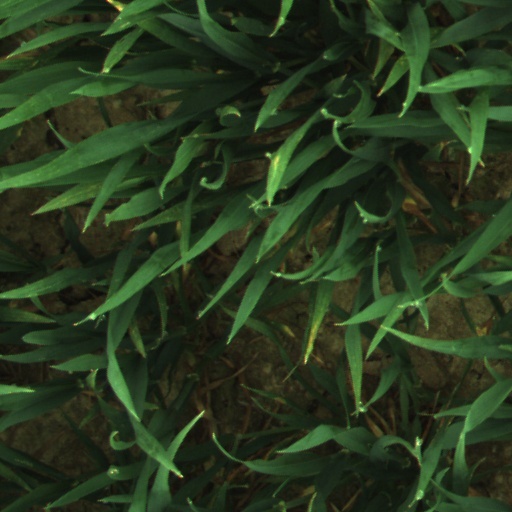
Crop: wheat